Steiger Tractor

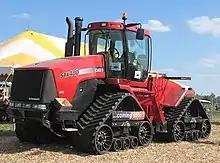
Case STX 480 Steiger

Red 4WD Tractors: High-Horsepower 4WD Tractors from IH, Steiger, Case IH and J.I.Case